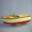
Label: ship